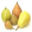
Label: pear